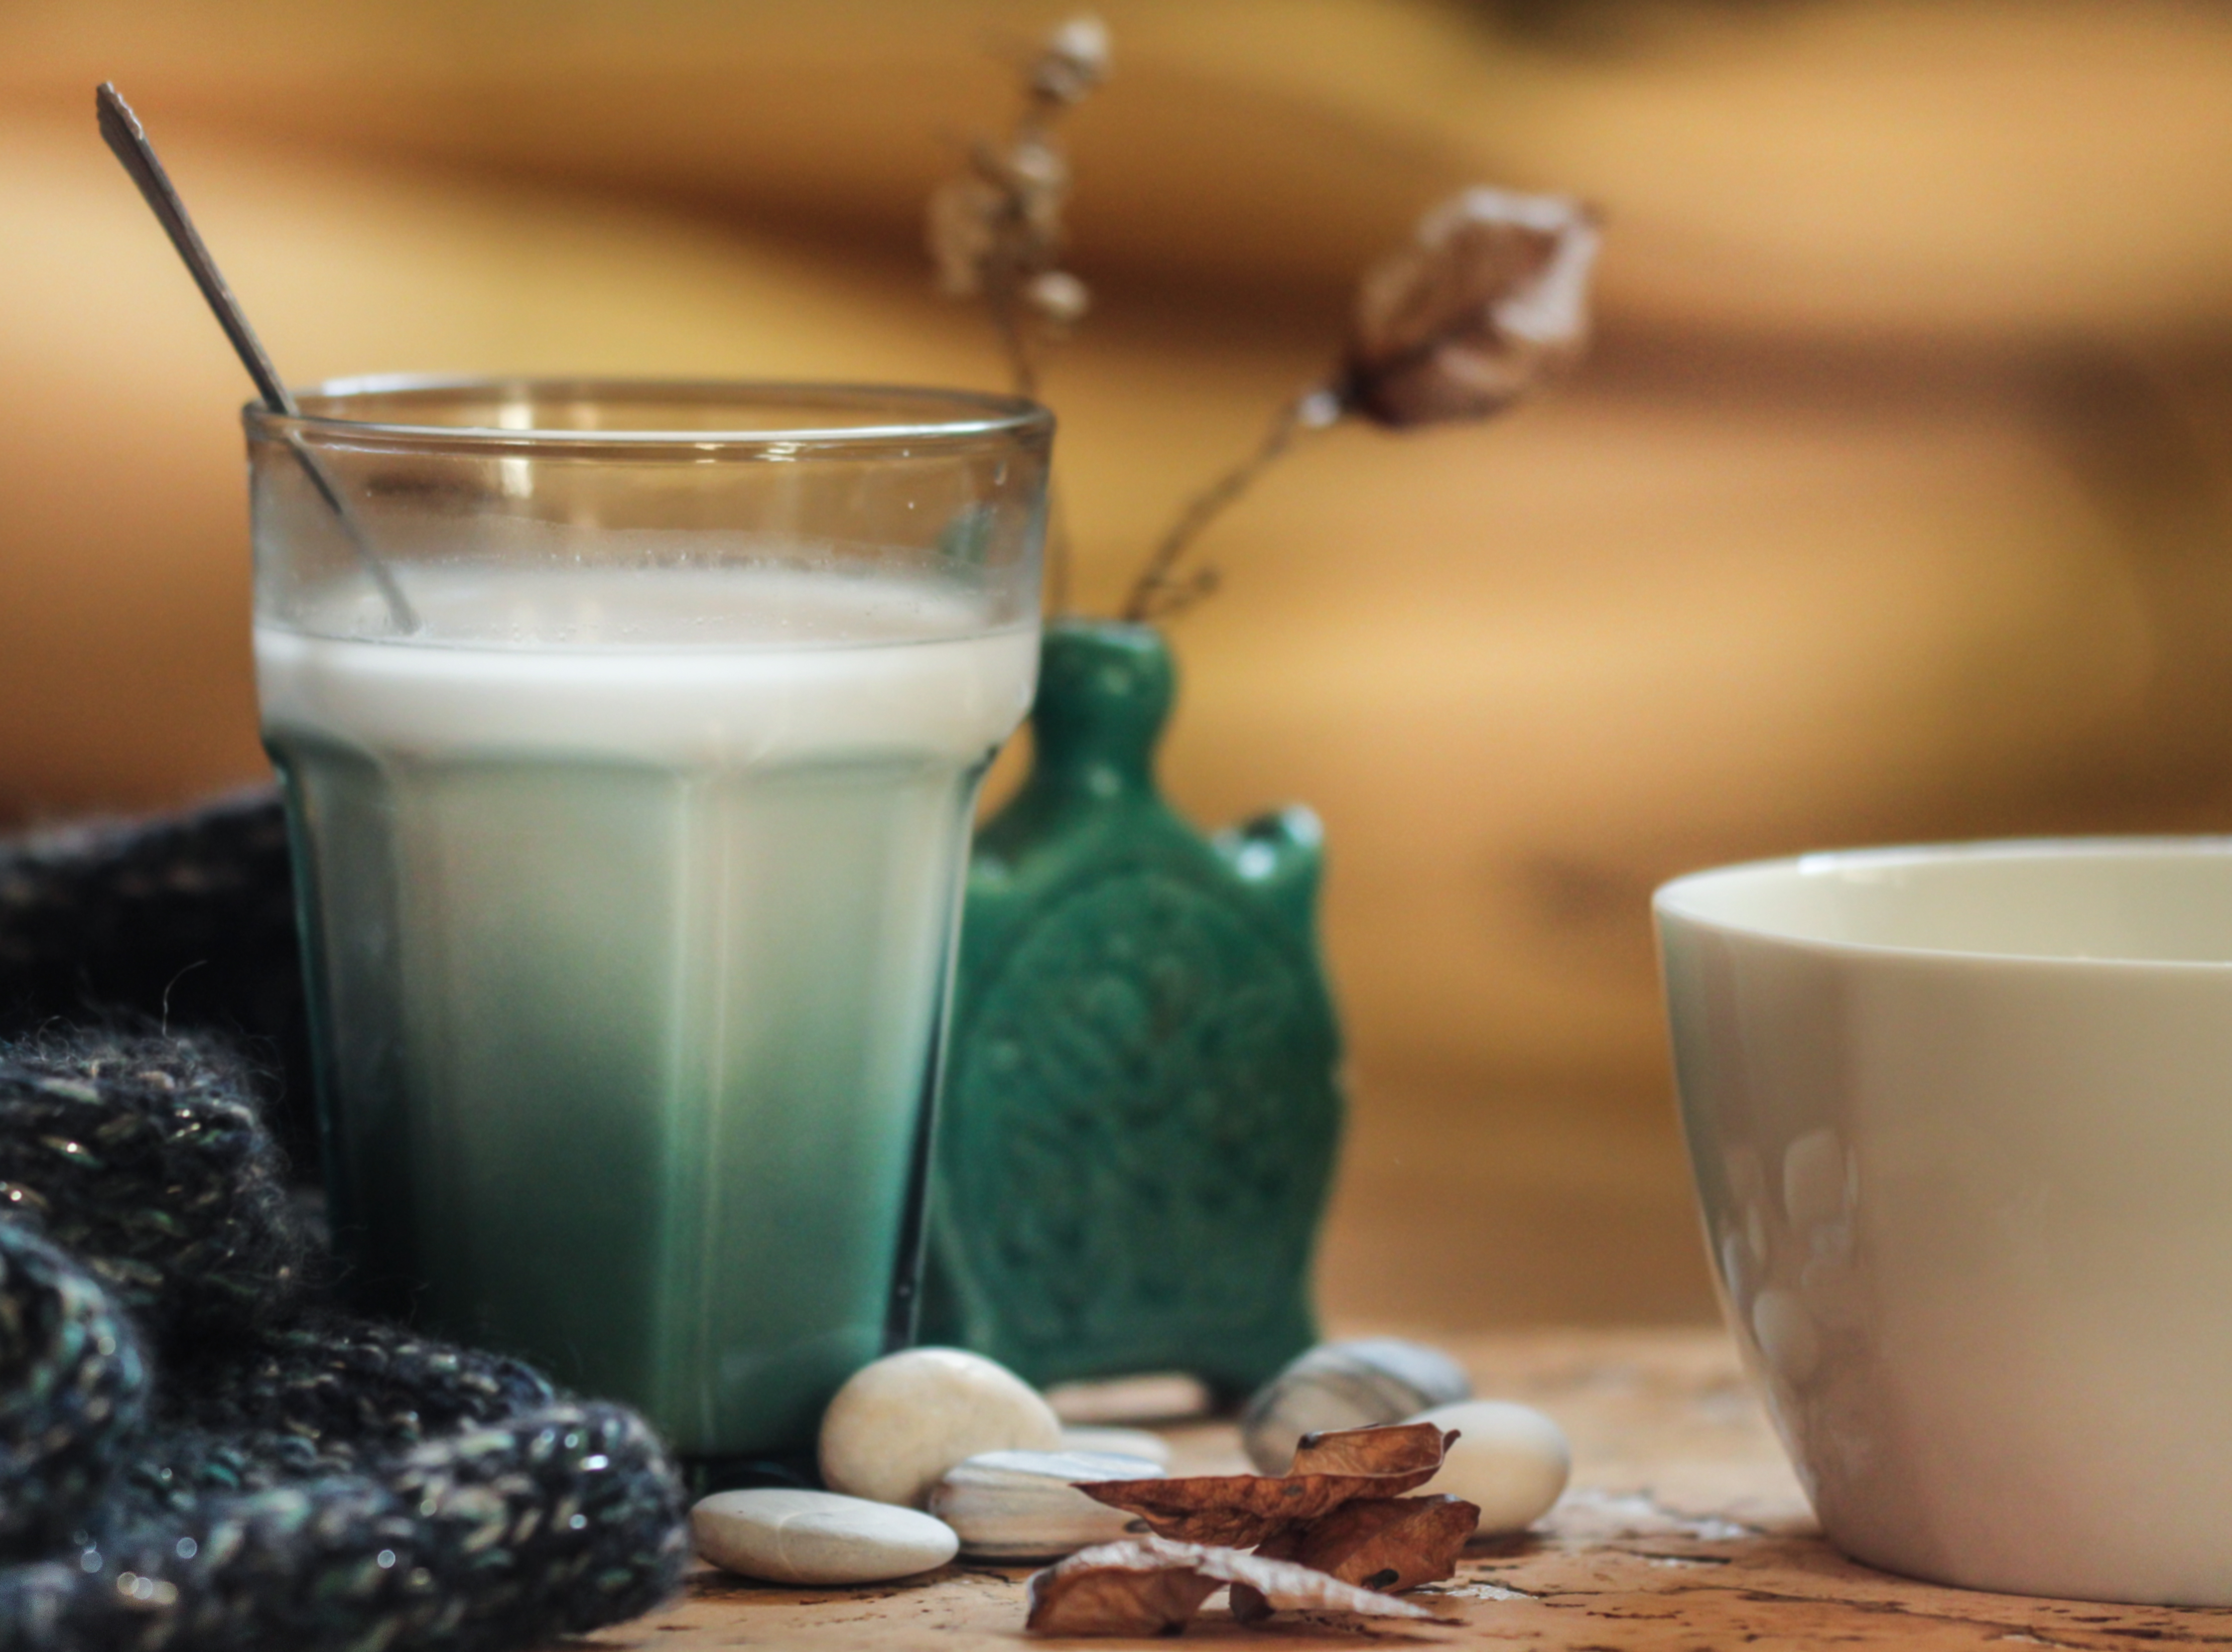
glass, milk, cold, fresh, white, green, healthy, drink, cream, almond, big, mug, tableware, drinkware, food, cup, ingredient, liquid, table, Cream liqueur, serveware, dishware, Rice milk, drinking straw, soft drink, plant milk, almond milk, milkshake, cuisine, ayran, event, non alcoholic beverage, buttermilk, wood, kefir, seed, Grain milk, dairy, nuts seeds, porcelain, nut, superfood, sweetness, still life photography, herb, pebble, recipe, lassi, juice, teacup, batida, smoothie, dish, rock, breakfast, still life, irish cream, photography, bowl